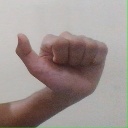
अक्षर: त